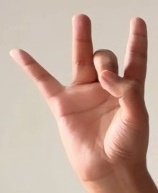
ASL sign: 8